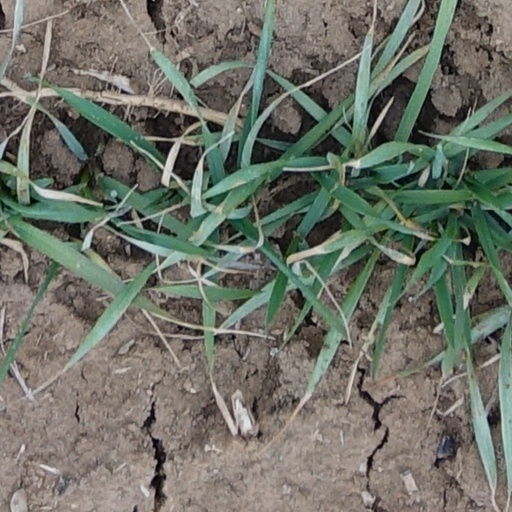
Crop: wheat